Jesuit Missions of Chiquitos

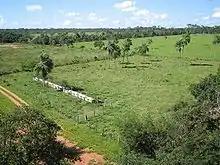
Grasslands interspersed by palm and other trees.

In their design of the reductions, the Jesuits were inspired by "ideal cities" as outlined in works such as "Utopia" and "Arcadia", written respectively by the 16th-century English philosophers Thomas More and Philip Sidney. The Jesuits had specific criteria for building sites: locations with plenty of wood for construction; sufficient water for the population; good soil for agriculture; and safety from flooding during the rainy season. Although most of the missions in the Chiquitania were relocated at least once during the time of the Jesuits, four of ten towns remained at their original sites. Wood and adobe were the main materials used in the construction of the settlements.